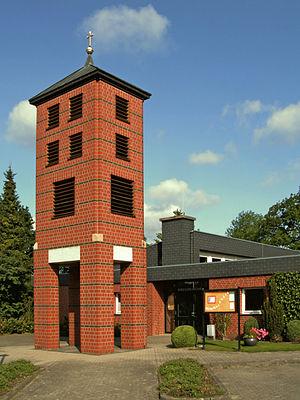
Danndorf est une municipalité allemande du land de Basse-Saxe et l'arrondissement de Helmstedt. En 2014, elle comptait 2 307 hab.